Extreme points of Ireland

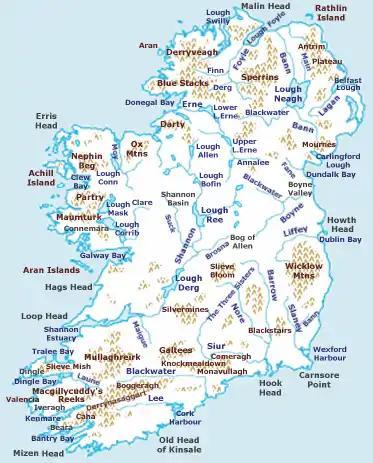
A physical map of Ireland

Many points are on, or near sea level, but due to high rainfall, there are no natural dry pieces of land below sea level - see rivers and loughs below.